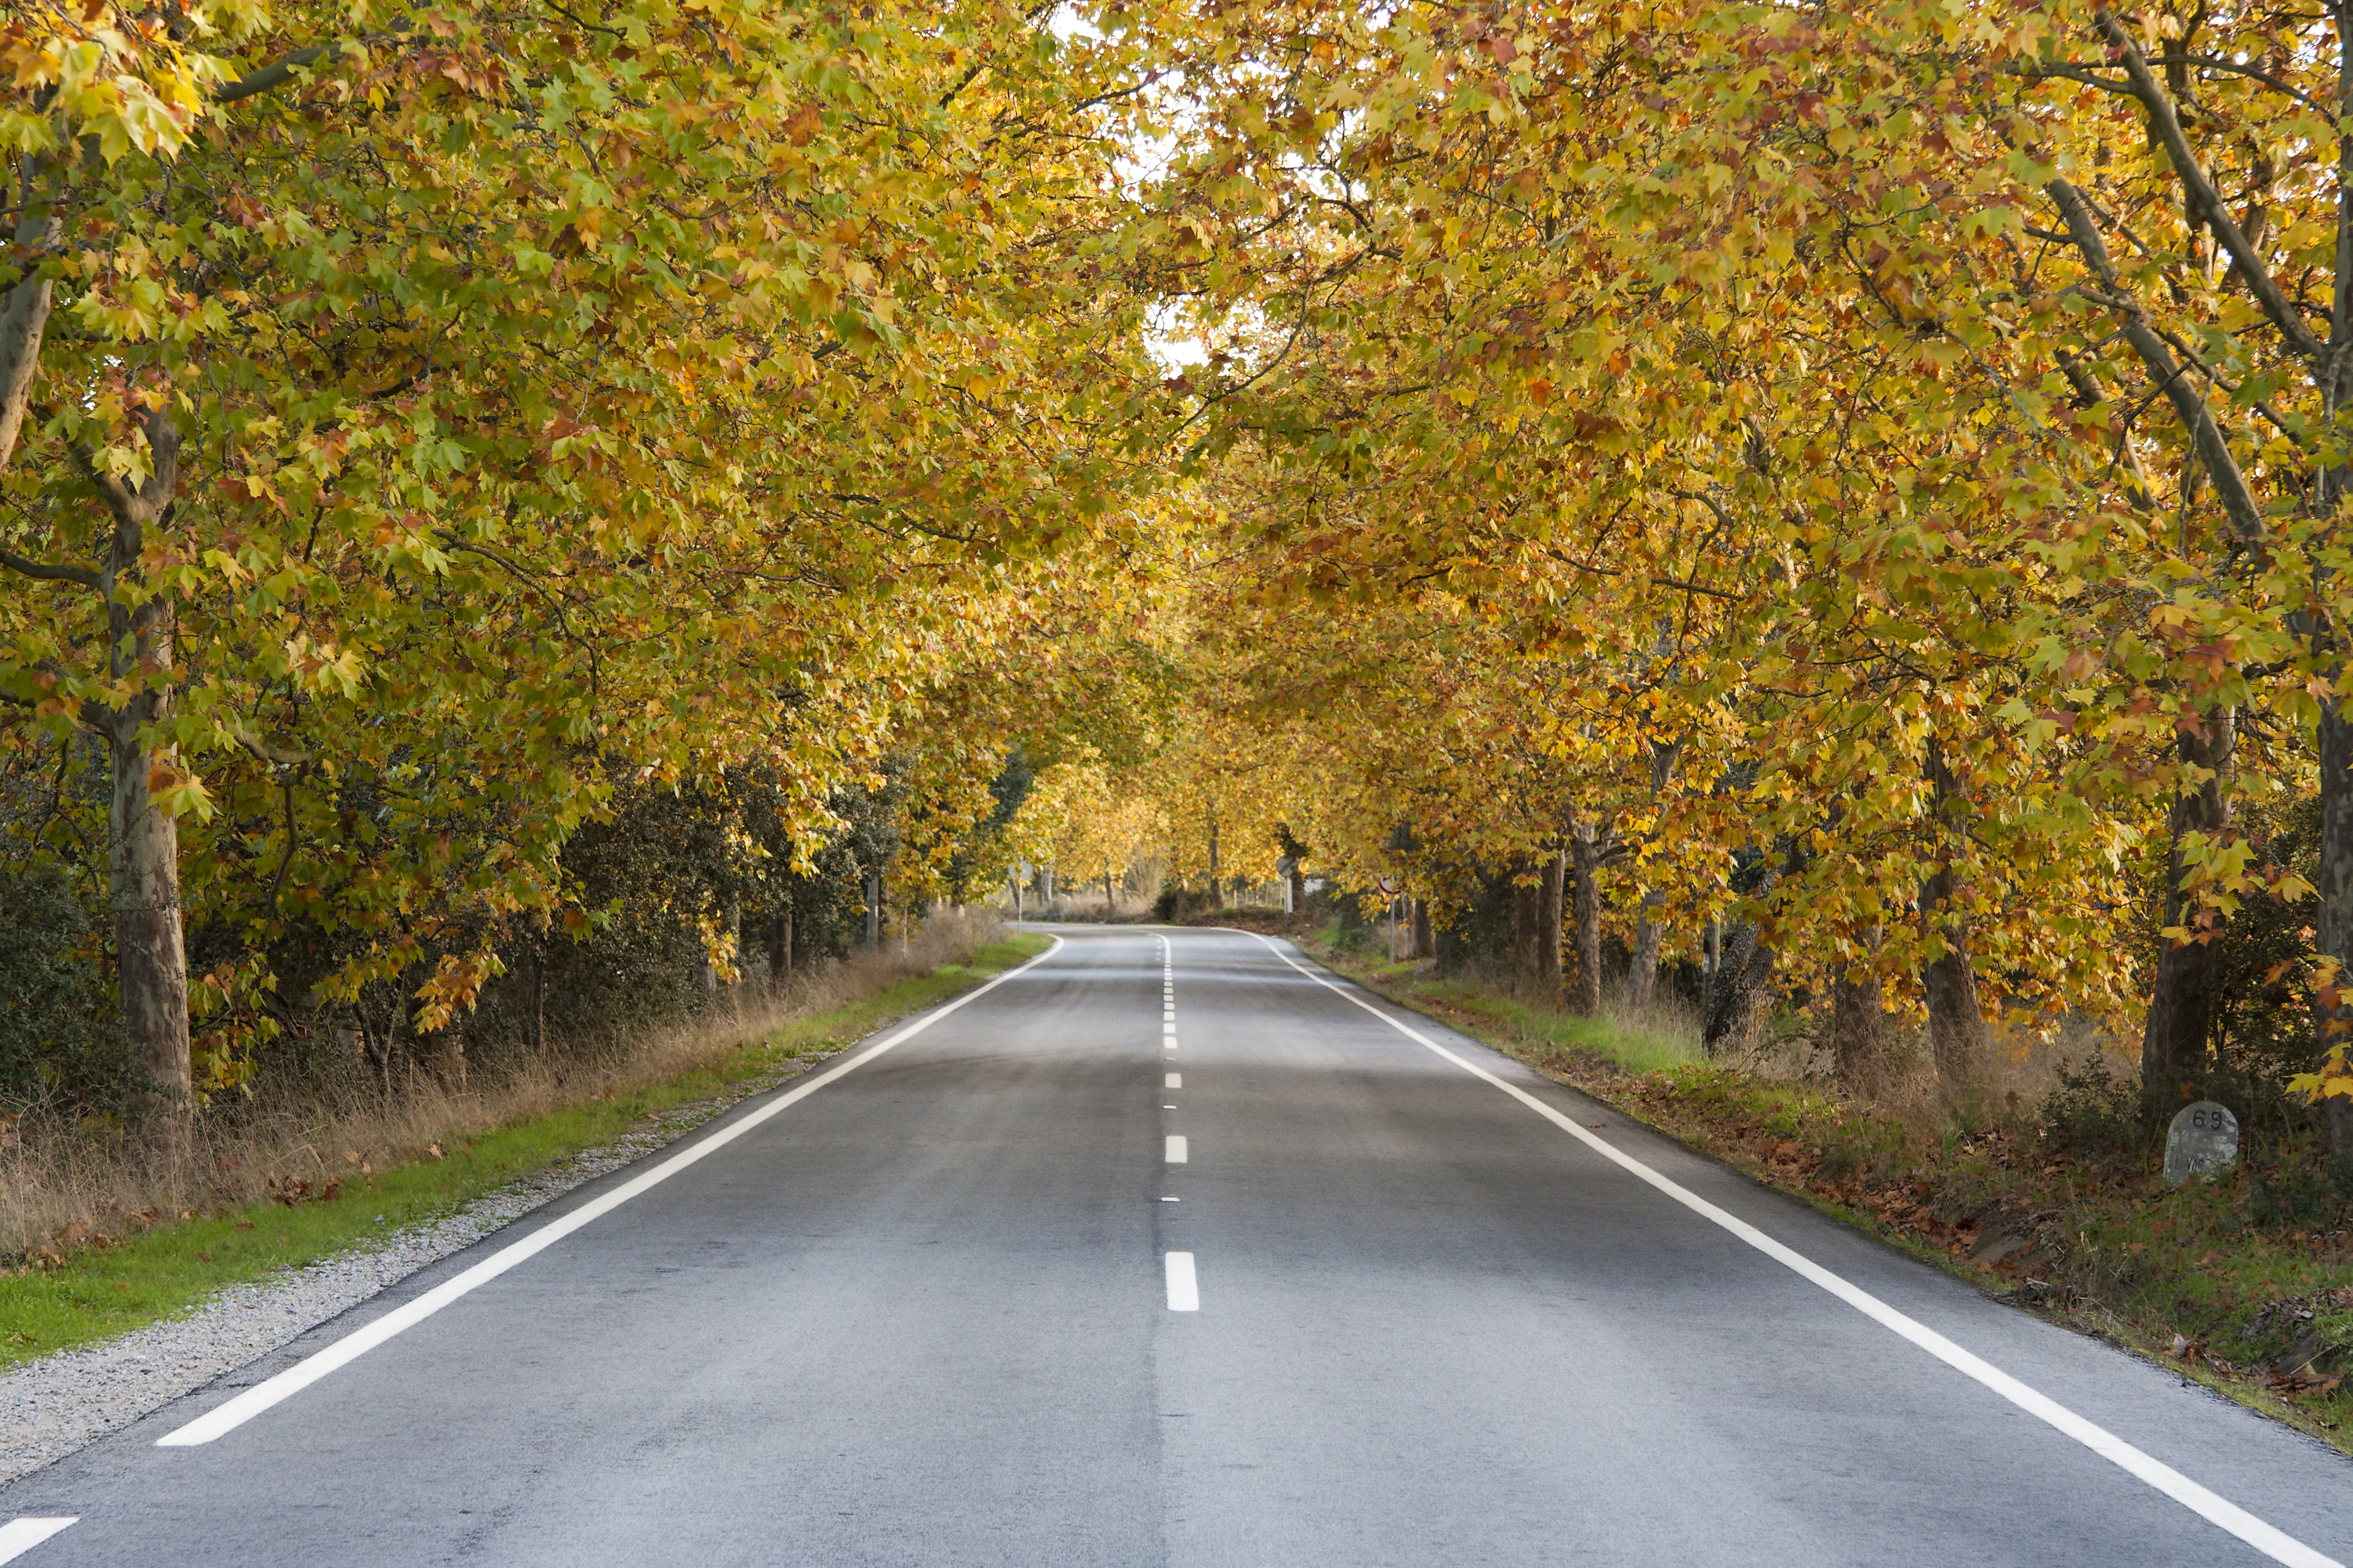
tree, road, leaf, highway, asphalt, autumn, lane, season, trees, infrastructure, portugal, lead, road surface, woody plant, nonbuilding structure